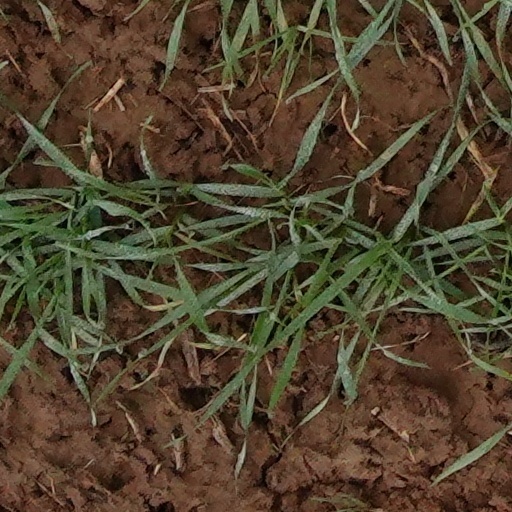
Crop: wheat